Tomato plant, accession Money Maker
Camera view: horizontal (90 deg, fisheye); turntable rotation: 300 degrees
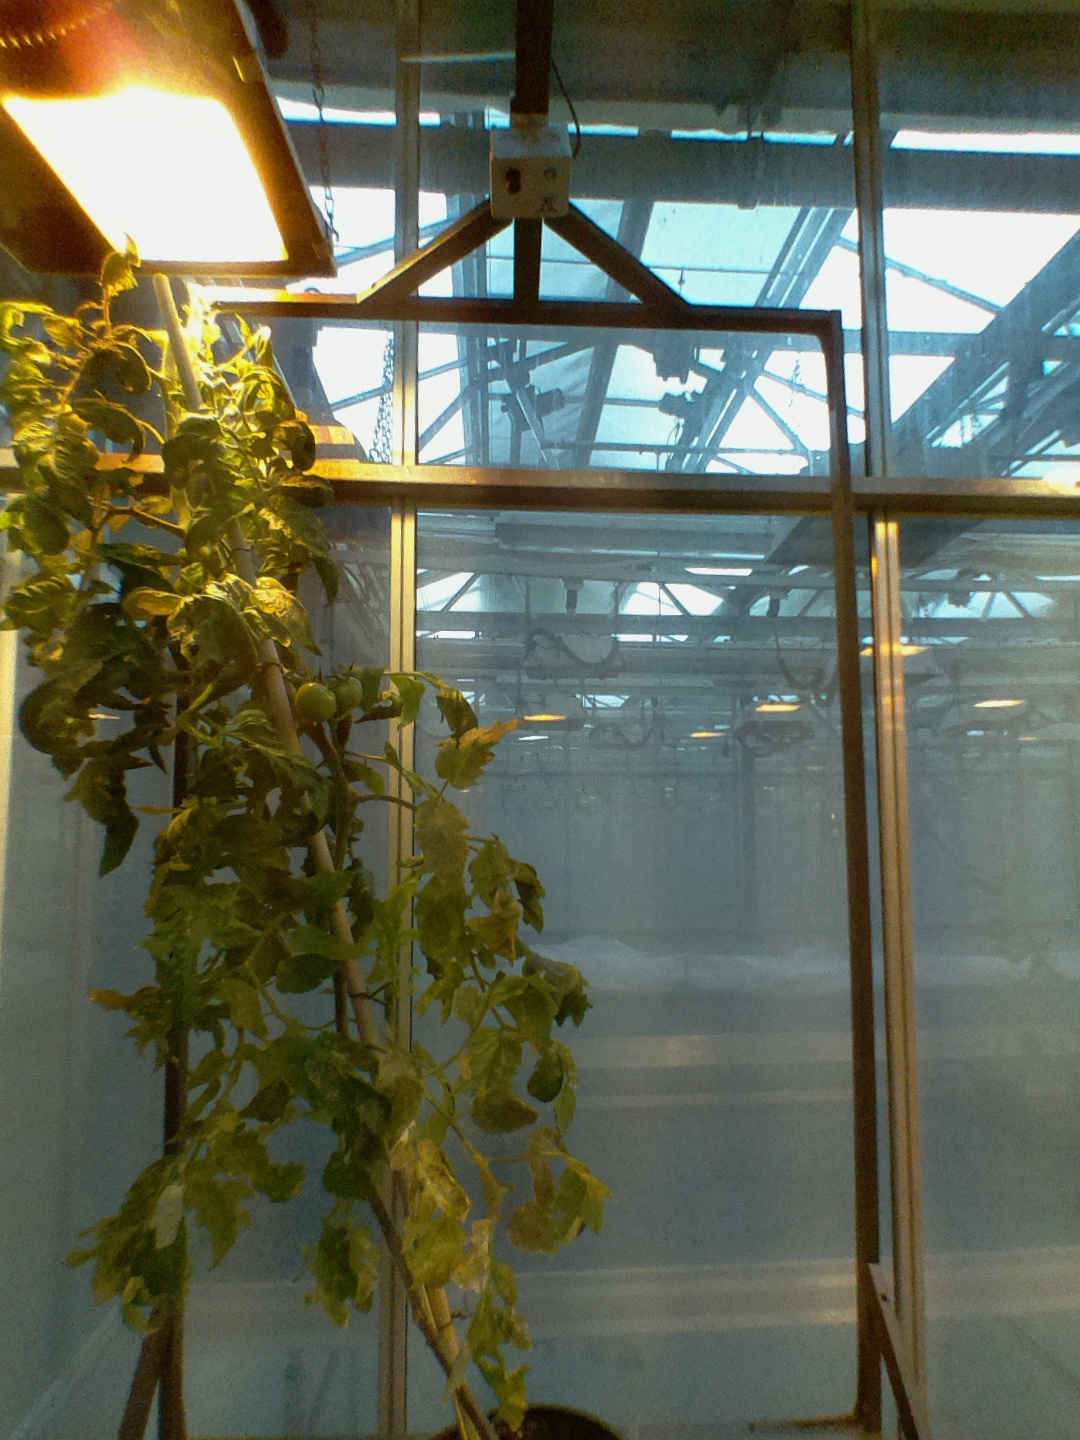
BBCH growth stage 73: 30%-40% of final fruit size